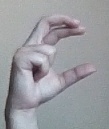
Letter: thal